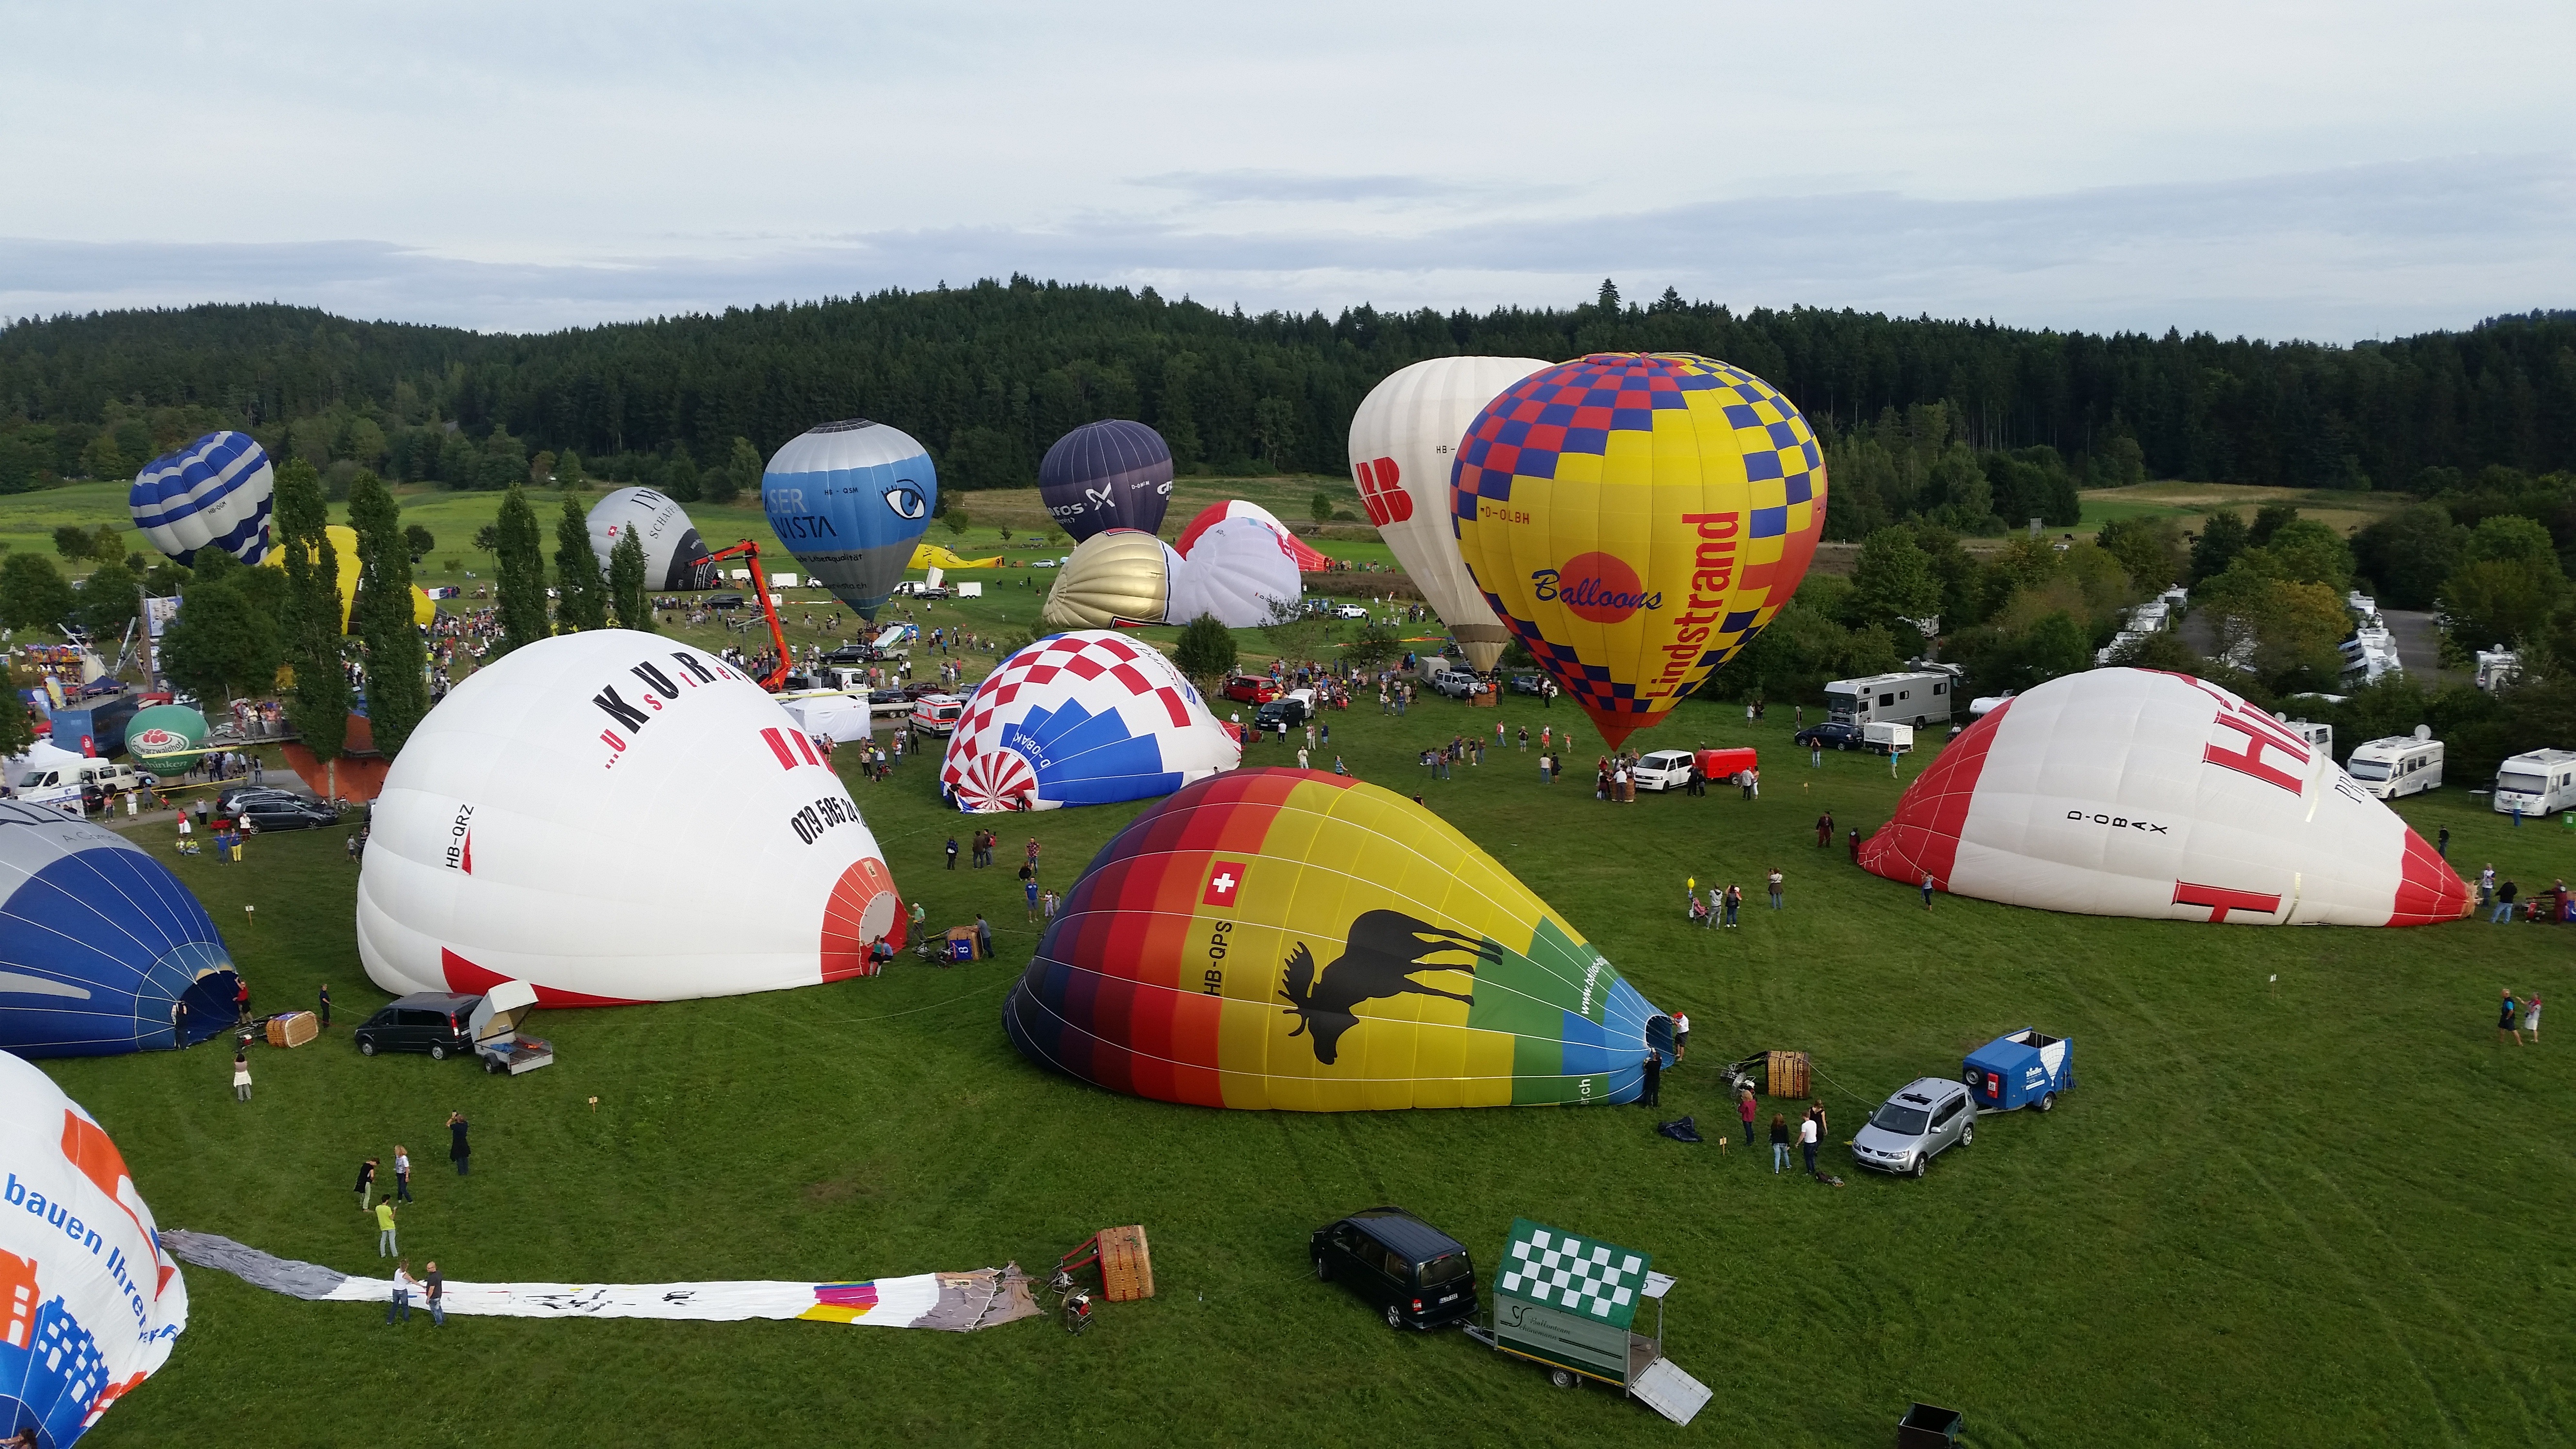
balloon, hot air balloon, aircraft, vehicle, colorful, toy, ballooning, air sports, hot air ballooning, hot air balloon ride, captive balloon, atmosphere of earth, balloon launch space